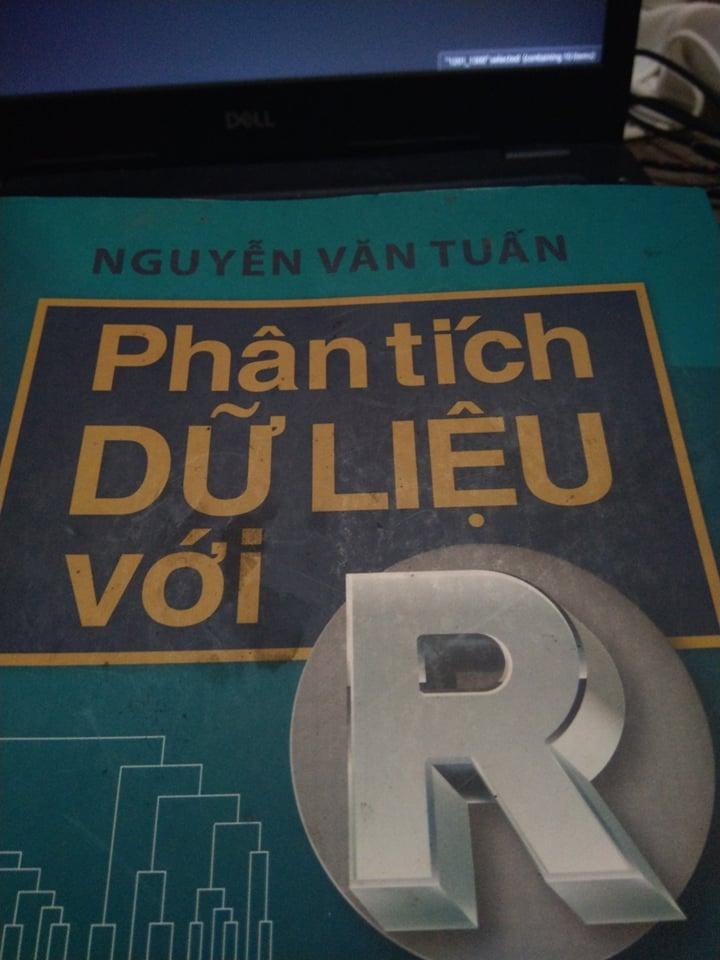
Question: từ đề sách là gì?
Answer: là: phân tích dữ liệu với r